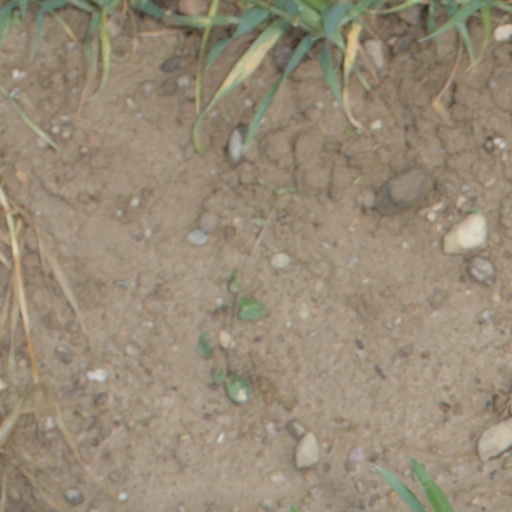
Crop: wheat